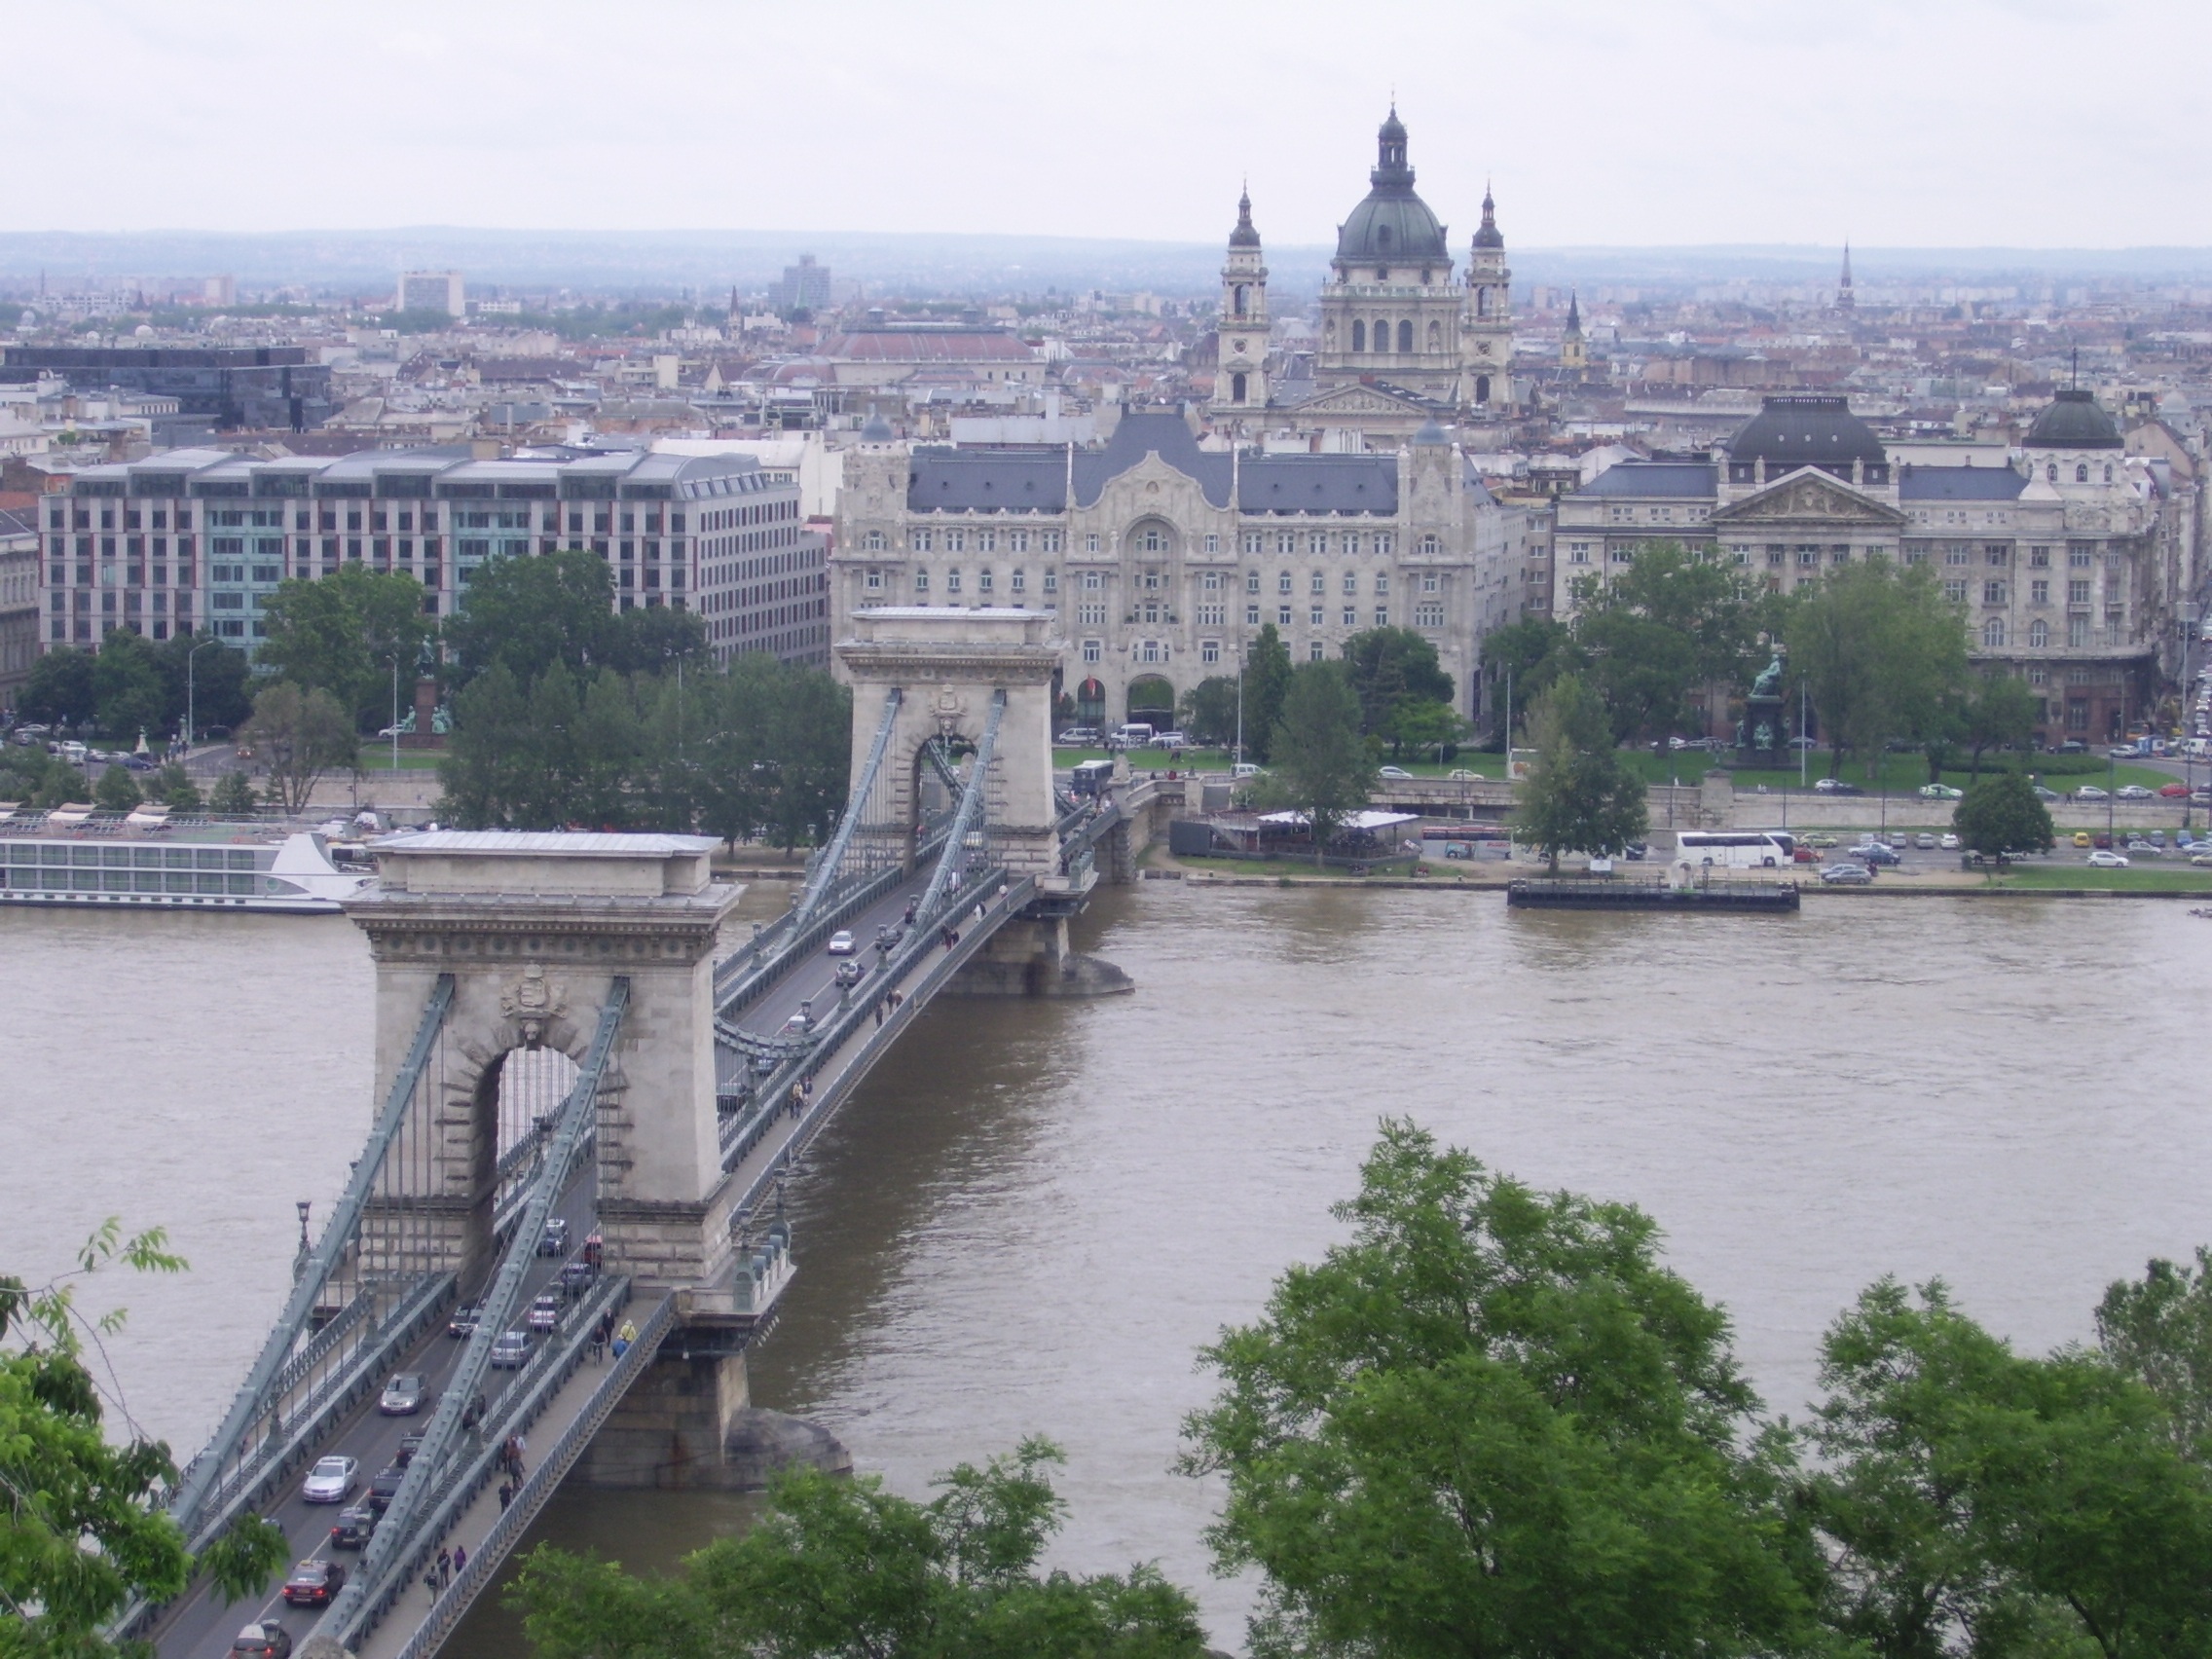
bridge, old, city, river, canal, cityscape, landmark, waterway, capital, danube, budapest, hungary, historical, monuments, tours